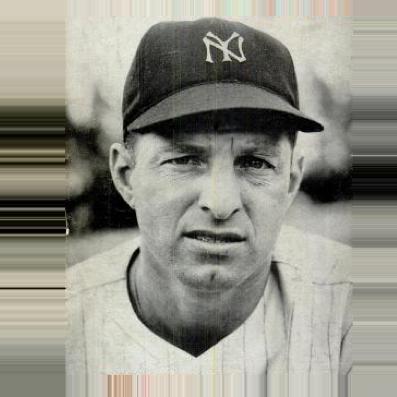
Age: 35